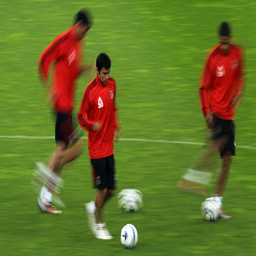
football player runs with the ball during a training session ahead of the match against football team .